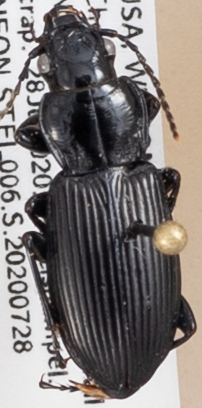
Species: Pterostichus melanarius melanarius
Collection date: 2020-07-28
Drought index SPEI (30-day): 2.09
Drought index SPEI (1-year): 1.69
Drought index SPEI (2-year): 2.09